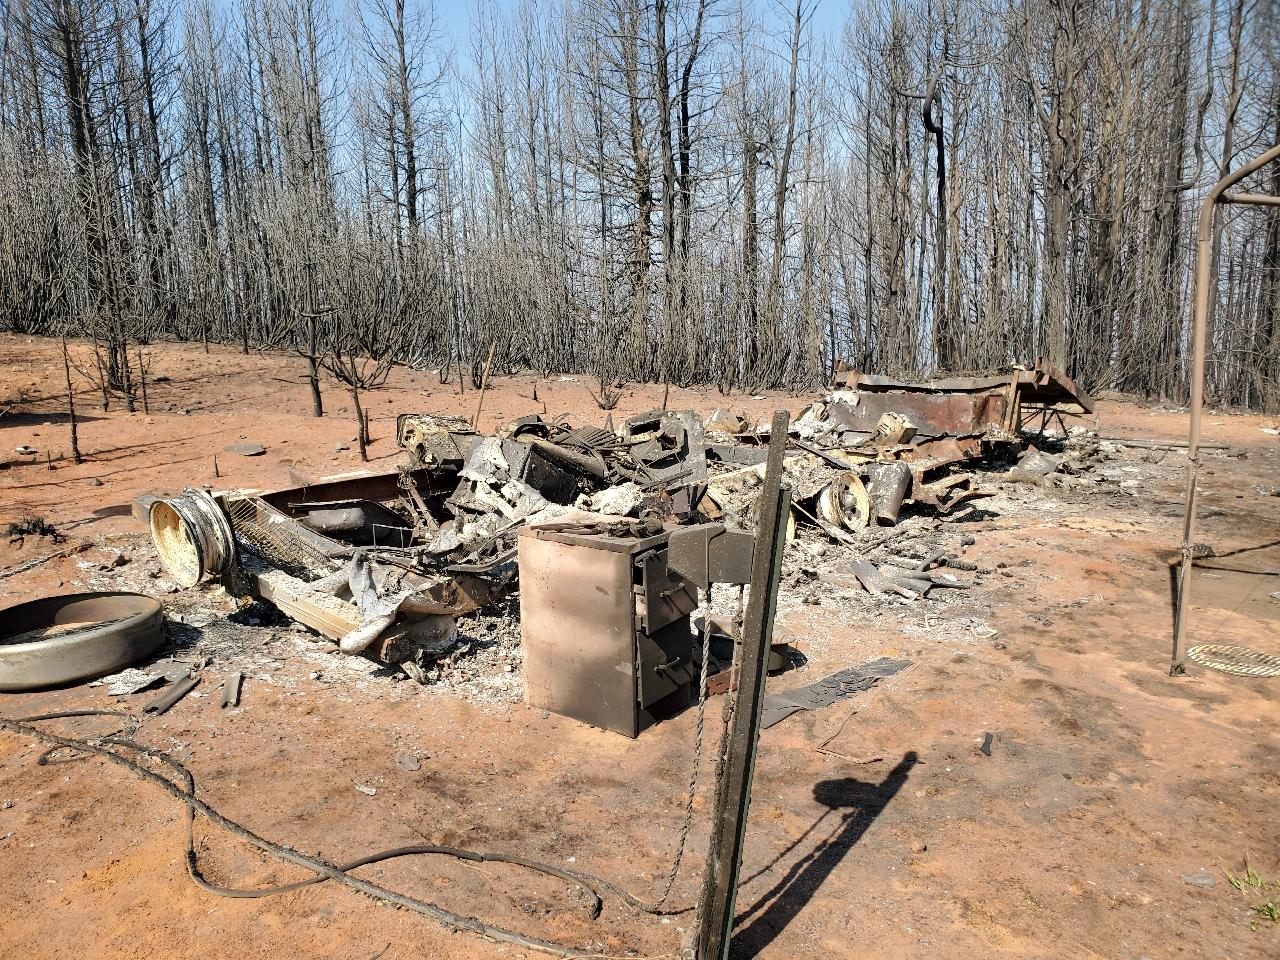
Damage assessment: destroyed